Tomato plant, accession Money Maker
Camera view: bottom (45 deg); turntable rotation: 120 degrees
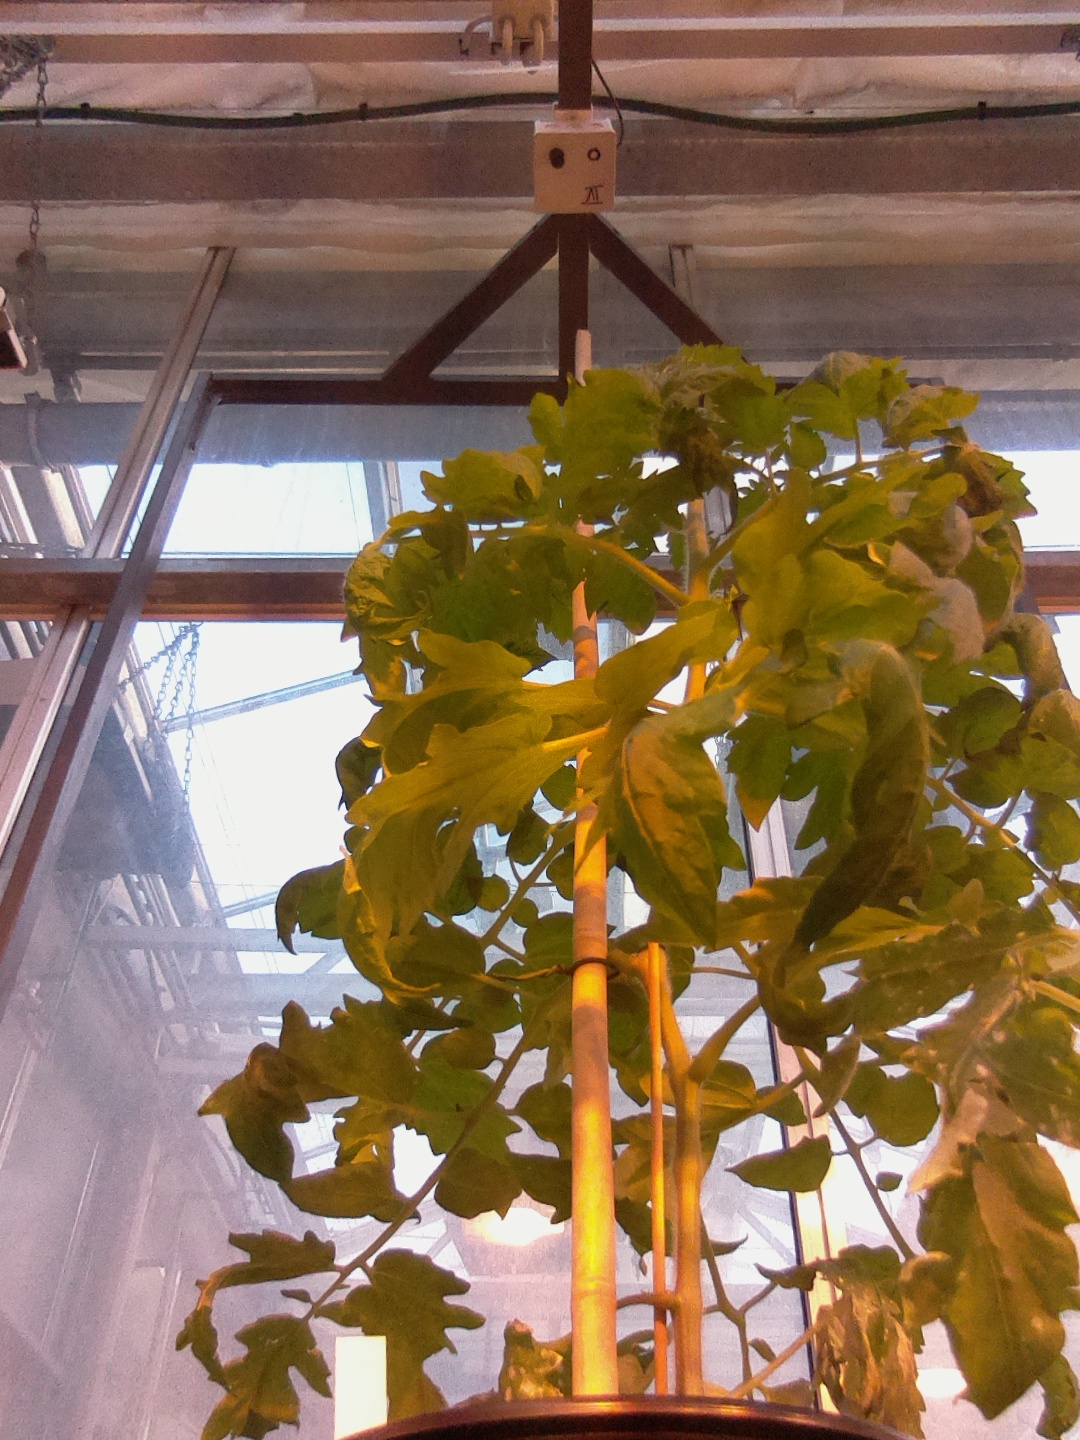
BBCH growth stage 61: 10%-20% of flowers open